Coleridge Cottage

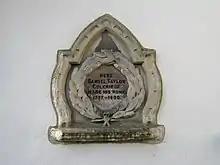
Commemorative plaque installed in 1893.

Having served for many years as 'Moore's Coleridge Cottage Inn', the building was acquired for the nation in 1908, and the following year it was handed over to the National Trust. On 23 May 1998, following a £25,000 appeal by the Friends of Coleridge and the National Trust, two further rooms on the first floor were officially opened by Lord Coleridge a descendant of Samuel Taylor Coleridge. In 2011 the National Trust undertook a major re-presentation project that also saw the opening of additional rooms. The oldest parts of the cottage are now presented as the Coleridge family might have known them, with the original inglenook fireplace in the parlour uncovered and working once more. The garden was opened to visitors for the first time, complete with an 18th-century vegetable plot, a wildflower area and representations of Coleridge's animals. It is possible to listen to poetry at audio posts around the garden and the well is operational once more and can be seen in the small courtyard behind the cottage. A number of mementos of Coleridge are on display including his inkstand, locks of his hair and correspondence in his handwriting.